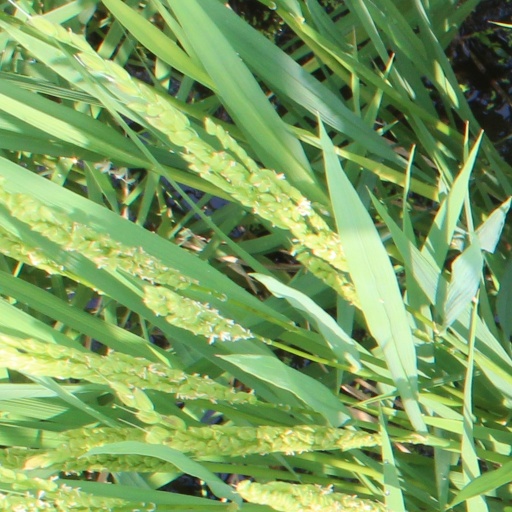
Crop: rice